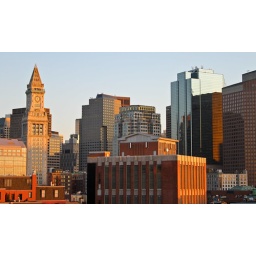
From the roof of a building in Boston's North End